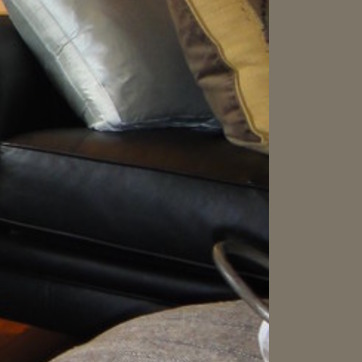
Material: leather